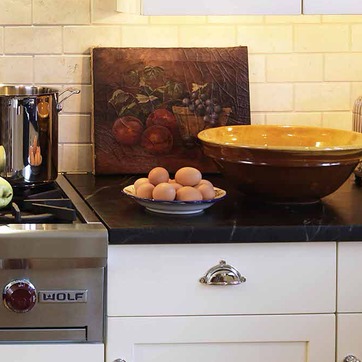
Material: food